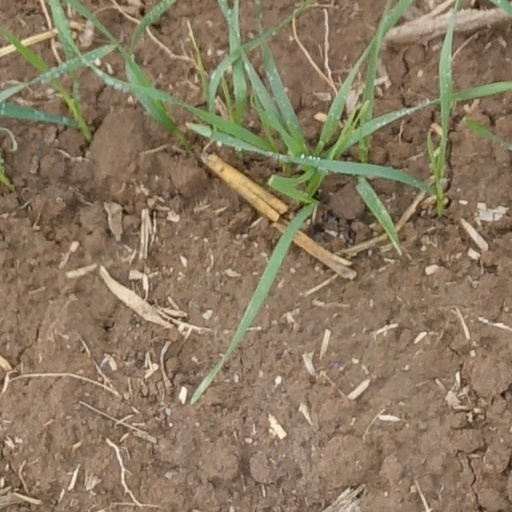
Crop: wheat